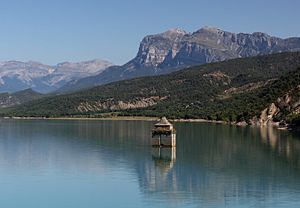
Aragonien / Kultur
Kirketårnet i den oversvømmede by Mediano i den nordlige provins Huesca.
Aragonien eller Aragon er en provins i det nordlige Spanien, men var tidligere et selvstændigt kongerige, som i middelalderen bestod af de aragonske provinser: Aragonien, Catalonien og Valencia og de Baleariske Øer i alt 106.800 km². Hovedstaden er Zaragoza. De fleste talte og taler catalansk, hvad der har skabt et modsætningsforhold til de spansktalende castilianere. Det viste sig under den spanske borgerkrig 1936-39, hvor Castillien i store træk var på de oprørske falangisters side, mens catalanerne støttede republikken til det sidste.